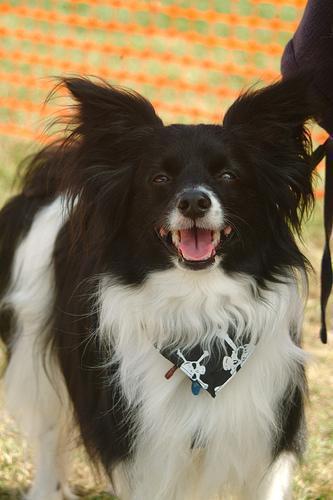
papillon